Indonesia–Spain relations

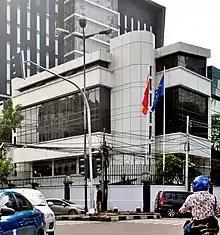
Embassy of Spain in Jakarta

Since the 1980s, Spain and Indonesia have embarked on strategic partnership in aeronautics technology, Spain's CASA and Indonesia's IPTN (formerly known as Nurtanio) co-designed and co-produced the CN-235 medium transport aircraft. Later Spain has developed it further into C-295 model and assigned Indonesia for its joint production and as distributor in Asian region, previously Indonesia has ordered nine C-295s. In 2013 Spain and Indonesia have signed a memorandum of understanding to improve the defense cooperation, which include education, planning, innovation, logistical support and acquisition of defense products.